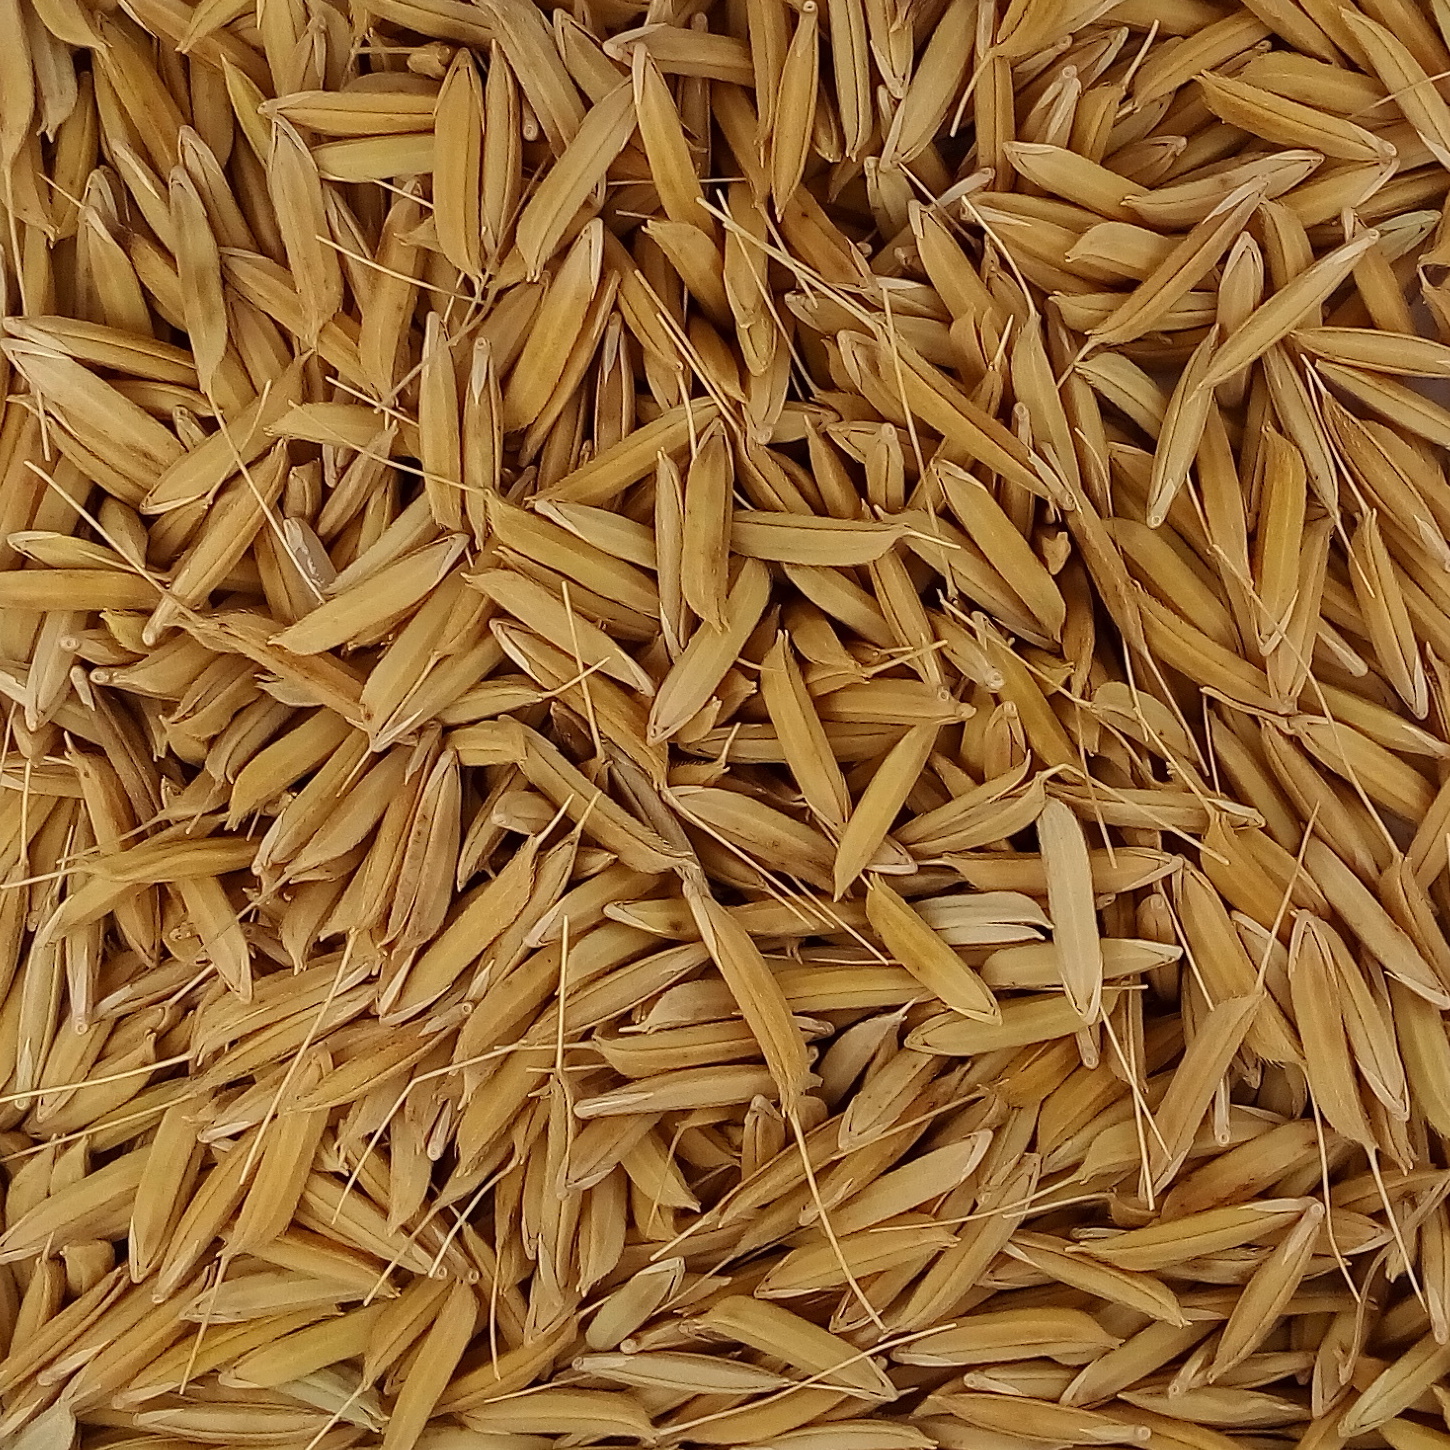
Rice seed variety: 1728